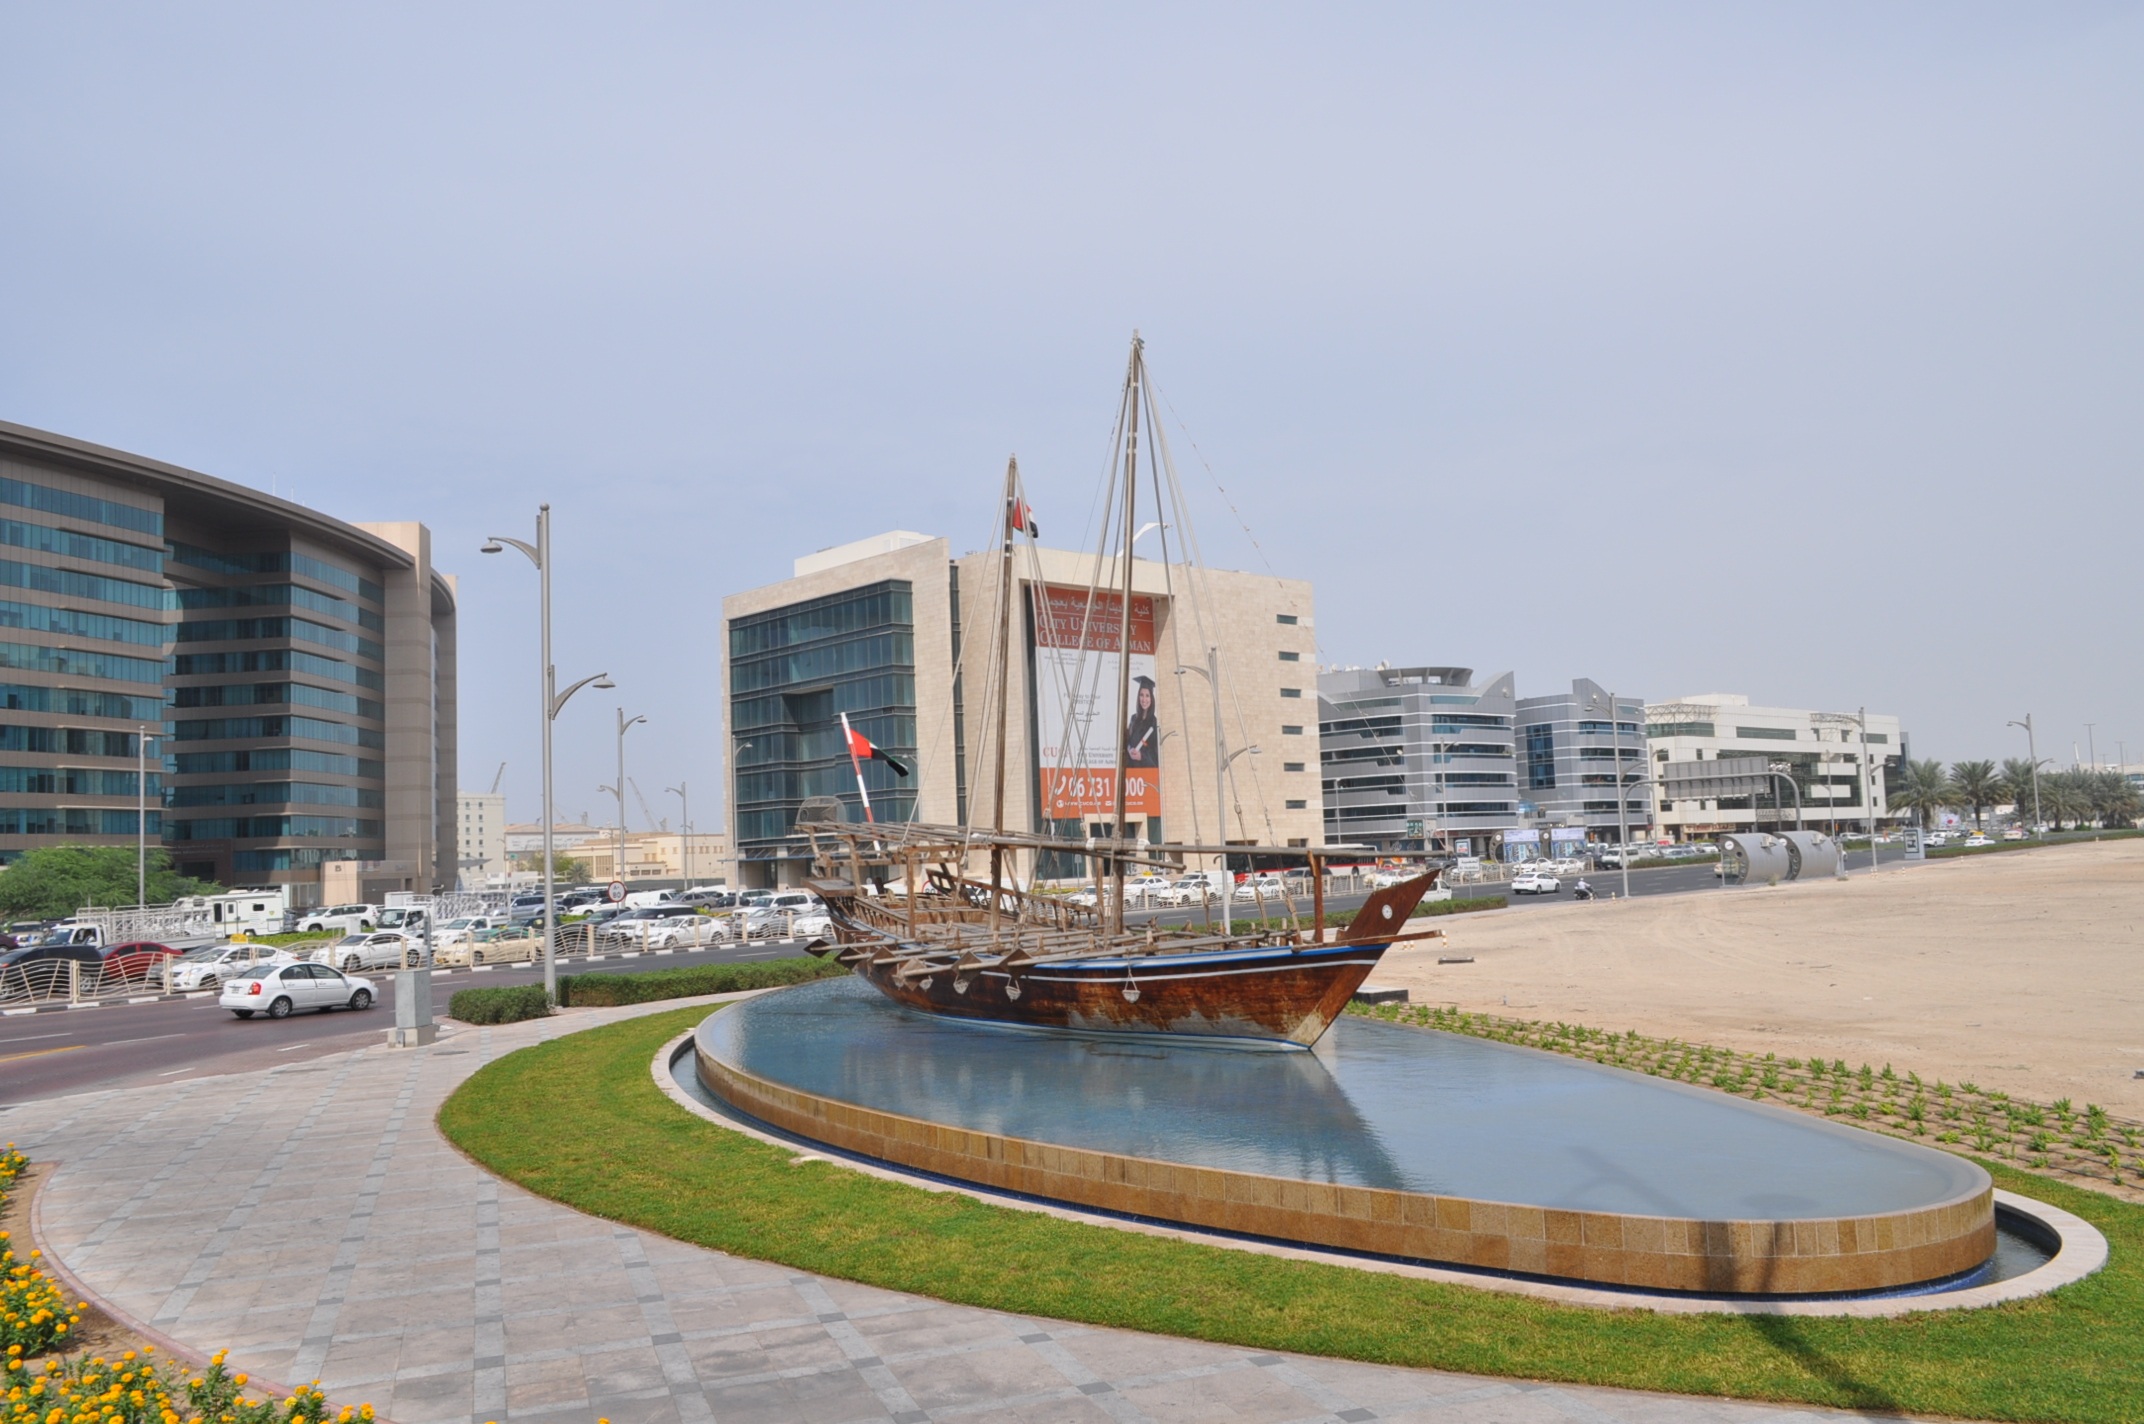
structure, skyline, city, walkway, monument, cityscape, panorama, downtown, plaza, dubai, landmark, stadium, waterway, tower block, fountain, town square, residential area, human settlement, sport venue, dz